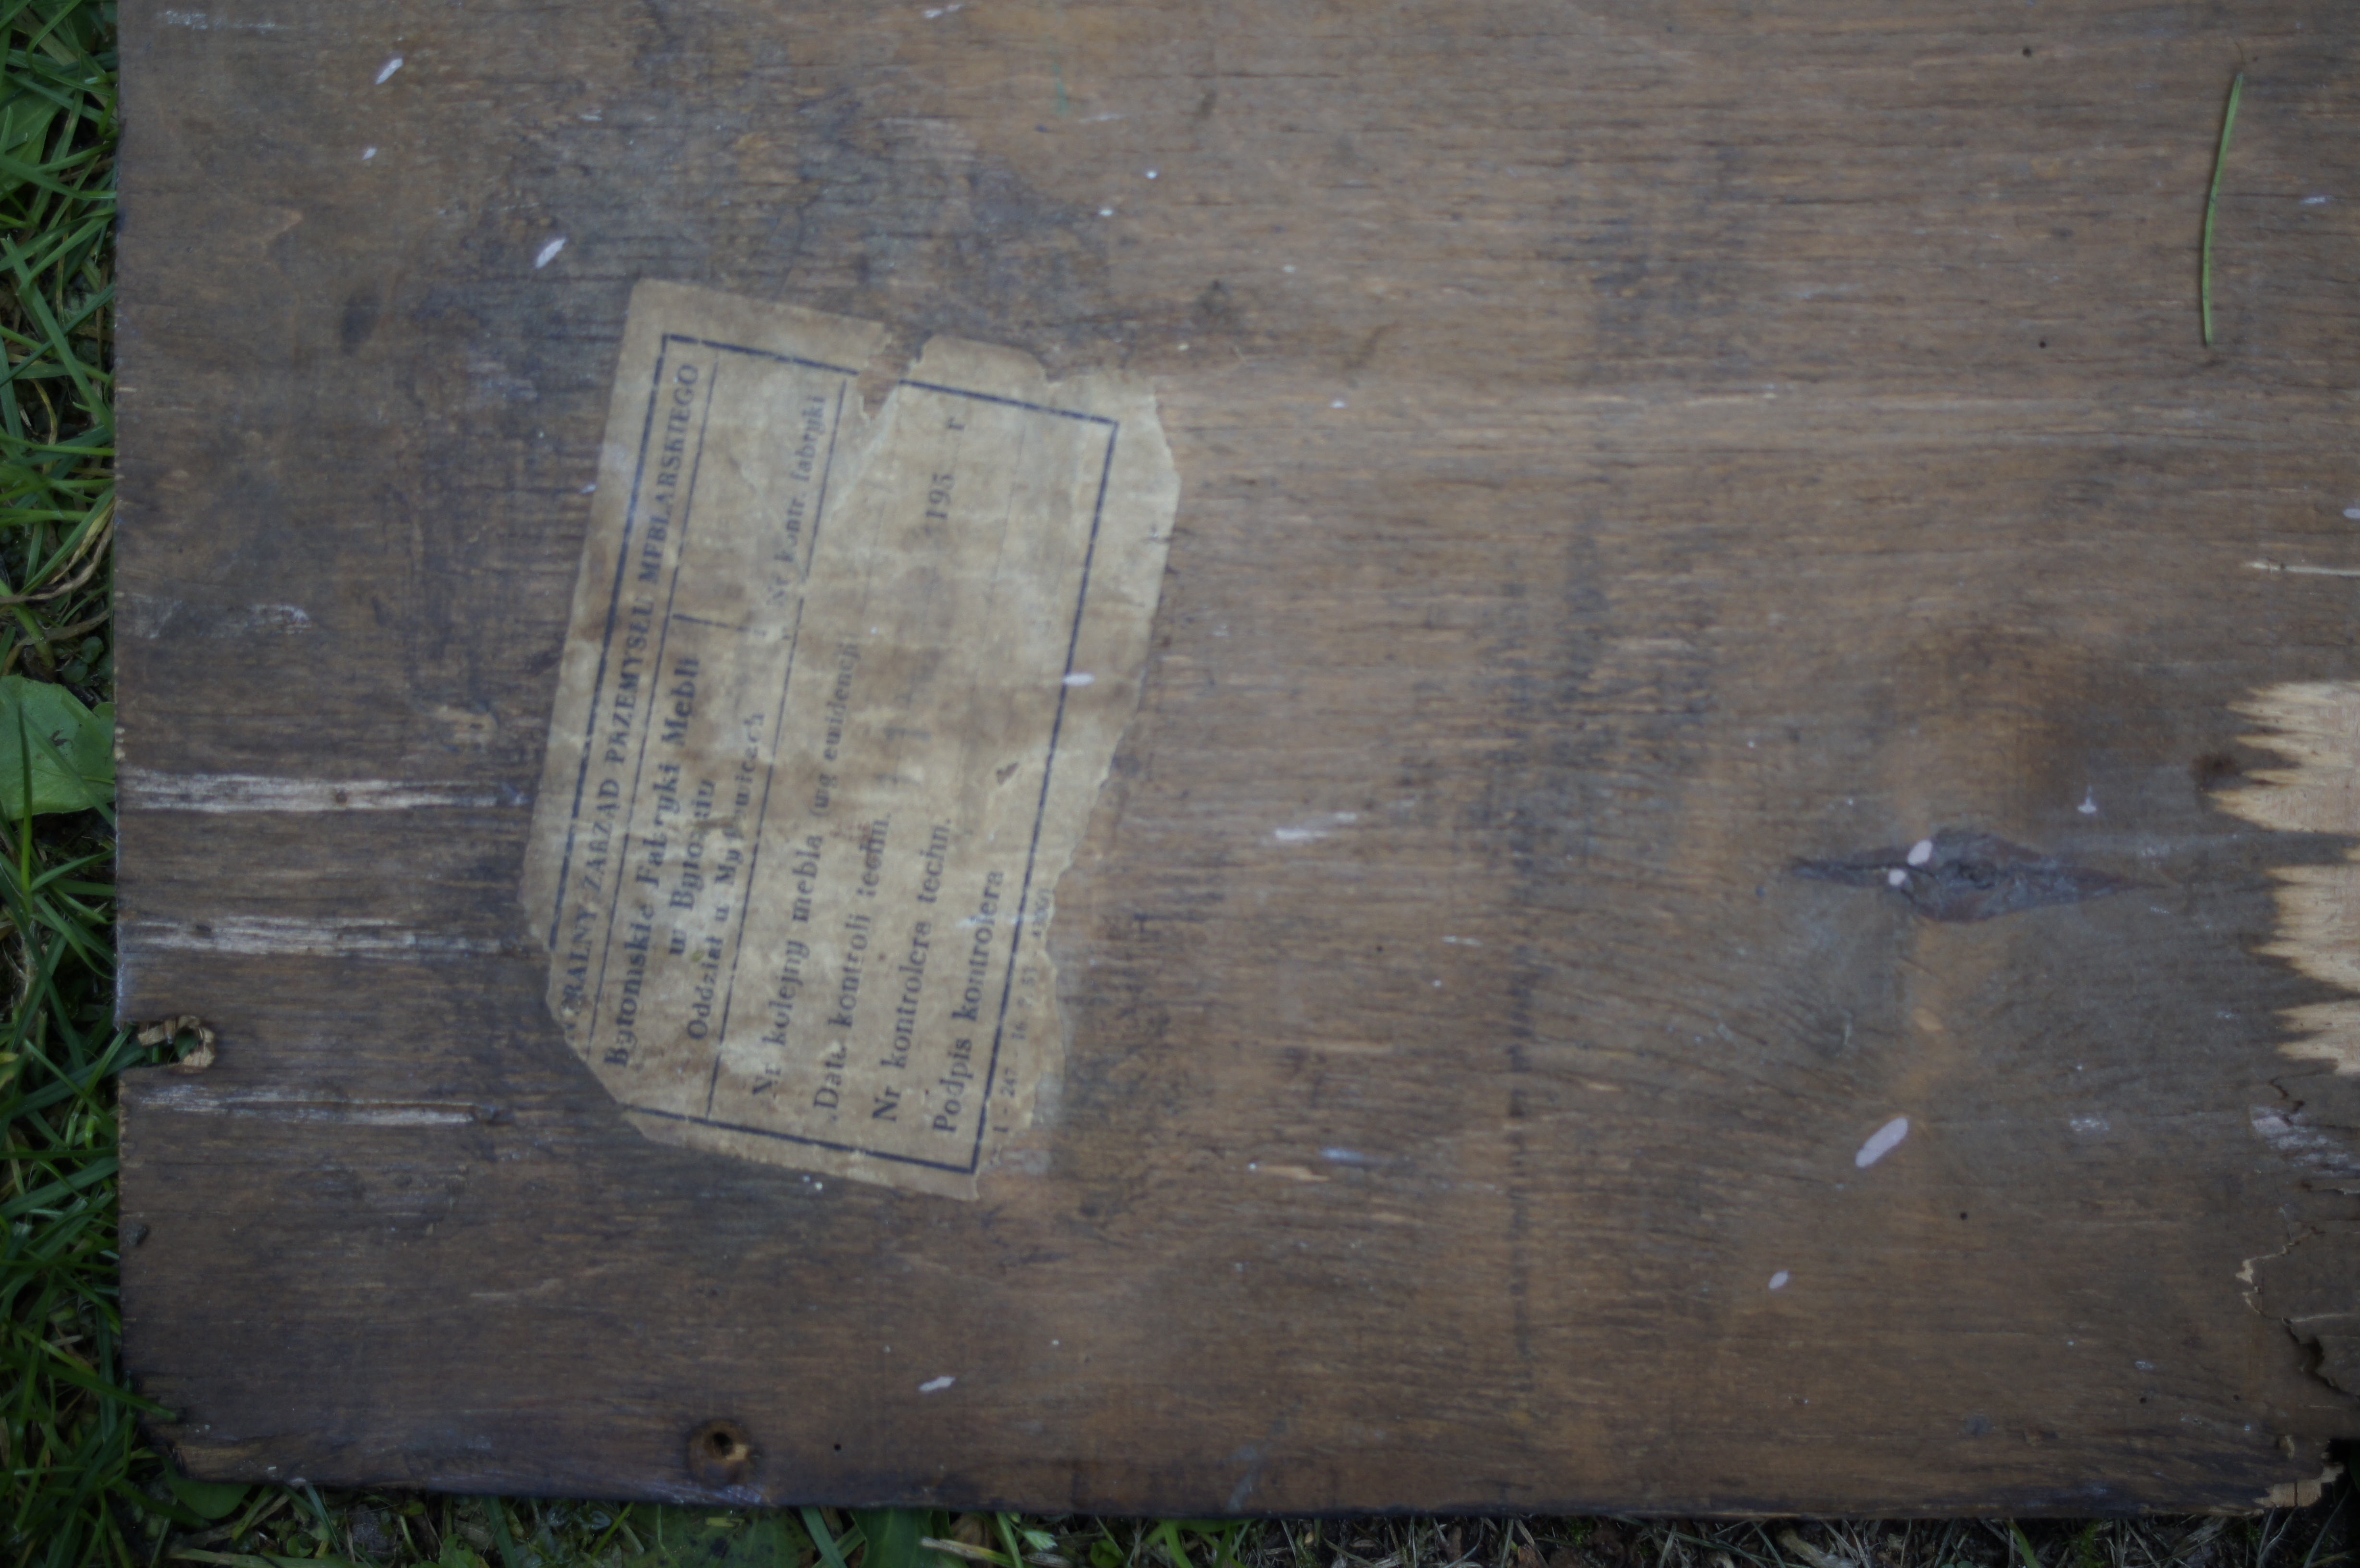
wood, tree, grass, plywood, plant, wood stain, number, concrete, art